León Cathedral, Nicaragua

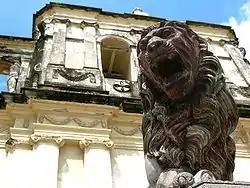
Lion at the facade of the cathedral

The Cathedral of the Assumption of Mary, also known as the "Royal and Renowned Basilica Cathedral of the Assumption of the Blessed Virgin Mary" (Spanish: "Real e Insigne Basílica de la Asunción de la Bienaventurada Virgen María"), is a significantly important and historic landmark in León, Nicaragua. The cathedral was awarded World Heritage Site status with the United Nations Educational, Scientific and Cultural Organization (UNESCO). The site's nomination is Nicaragua's third cultural landmark, following the ruins of León Viejo and El Güegüense.